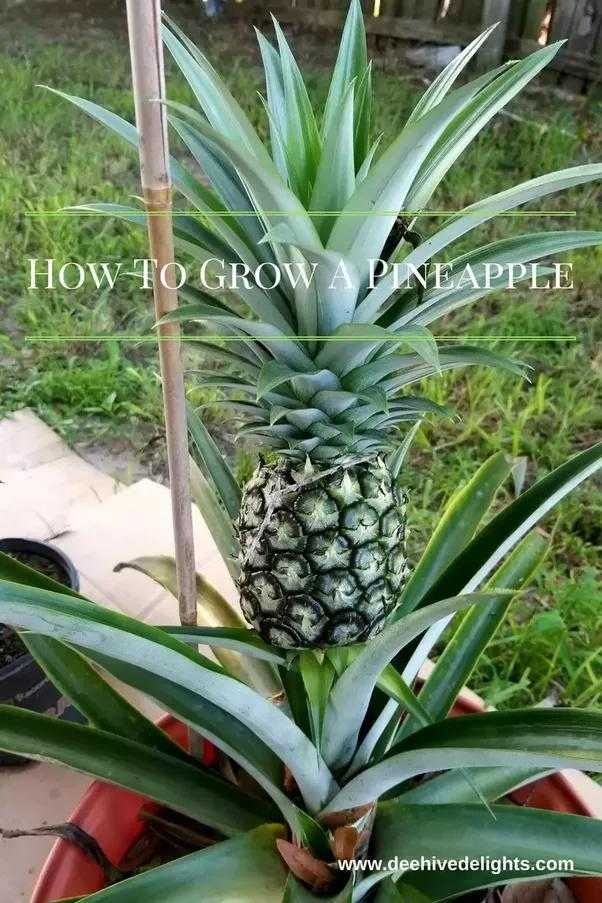
Label: Pineapple